Flora of Madagascar

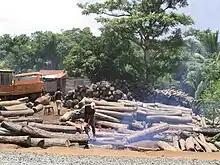
Illegal logging of rosewood in the north of Madagascar

Madagascar, together with its neighbouring islands, is considered a biodiversity hotspot because of its high species richness and endemism coupled with a dramatic decrease of primary vegetation. Six of the seven WWF ecoregions in Madagascar (see "Vegetation types") are considered "critical/endangered". Data on the distribution and status of many native plants in Madagascar are still lacking, but a 2011 Red List assessed 1,676 endemic vascular plant species and found over 1,000 of them to be endangered or critically endangered.